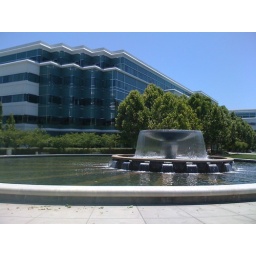
Shot with my iPhone, the water fountain in front of the ATT Internet Services building in San Ramon